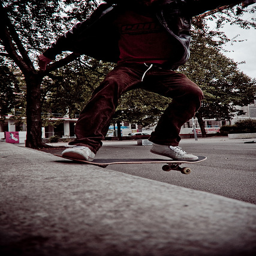
A person riding on a skateboard in a paved area.
This is a boy riding a skateboard in the park.
A person on a skateboard on a city street.
A man riding a skateboard down a step.
a person riding a skate board on a ledge